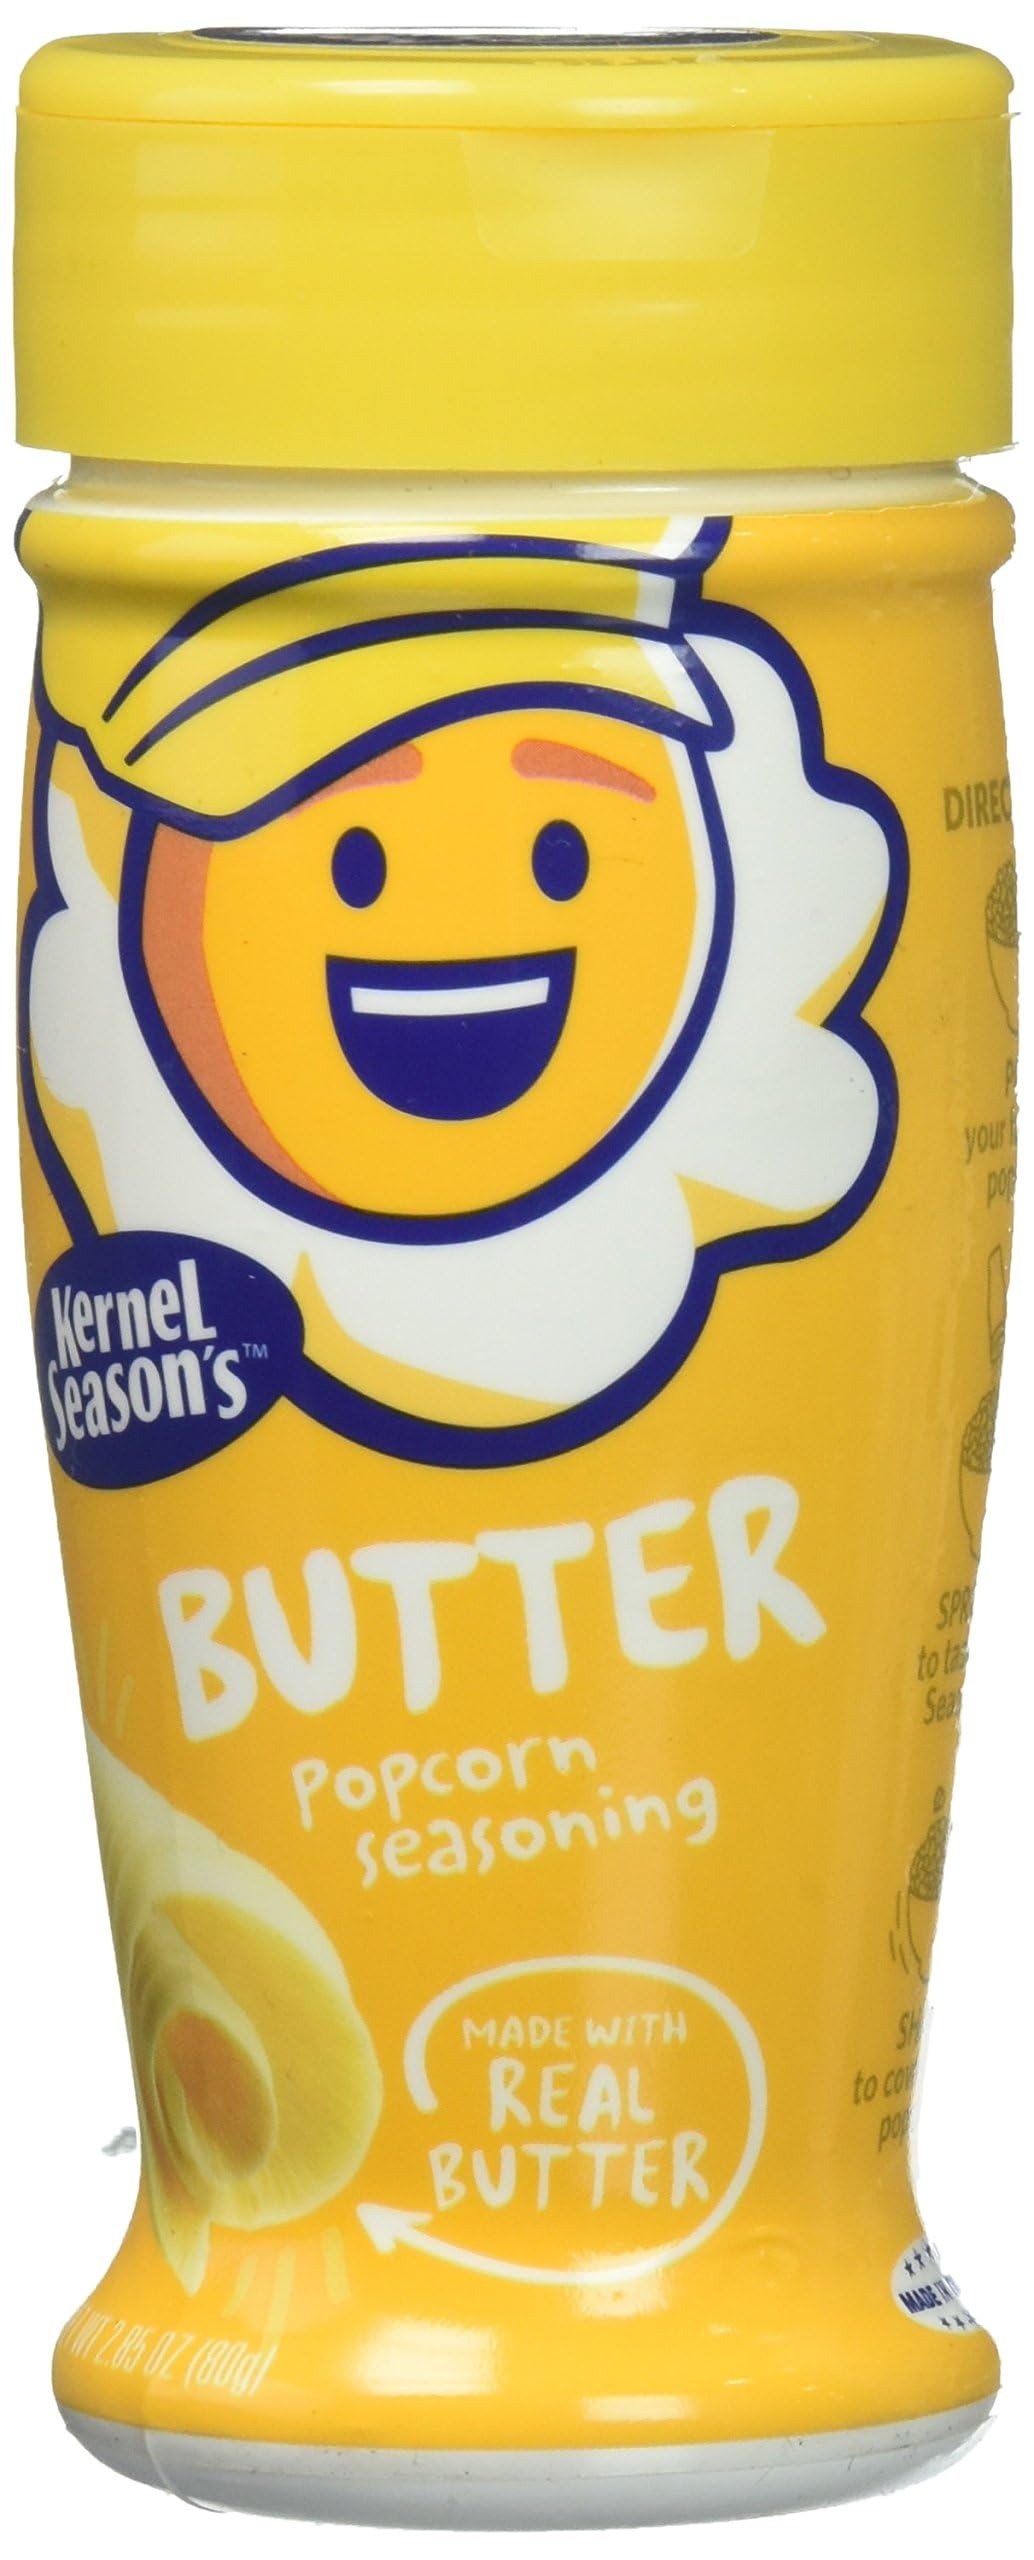
Item Name: Kernel Season's Popcorn Seasoning, Butter, 2.85 Ounce (Pack of 6)
Bullet Point: Butter
Value: 17.1
Unit: Ounce

Price: 3.48